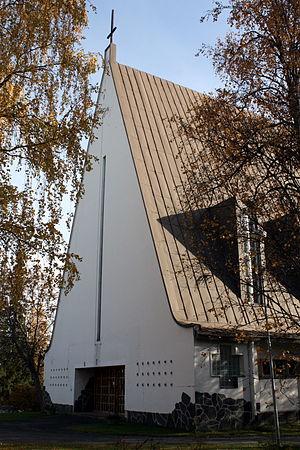
L’église de Veitsiluoto est une église luthérienne située à Kemi en Finlande.
Veikko Viljo Vilhelm Larkas est un architecte finlandais.